British Rail Class 503

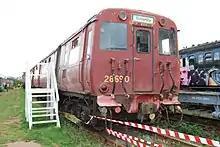
The preserved LMS "Wirral and Mersey" unit at the Electric Railway Museum, Coventry.

It was normal for the trains to operate as 6-car sets at peak times, reduced to 3-car sets off-peak. As all routes doubled their frequency at peak times as well, much of the stock spent a considerable amount of time out of service. There was no major stabling point on the system, various sidings dispersed around the network being used. For much of the trains' life, effort was put into deciding whether to leave the off-peak formations as 6-car on any day. For instance, during Christmas shopping weeks, or fine Summer Sundays, when the network used to handle much additional traffic from Liverpool and Birkenhead, to the seaside town termini of New Brighton and West Kirby.